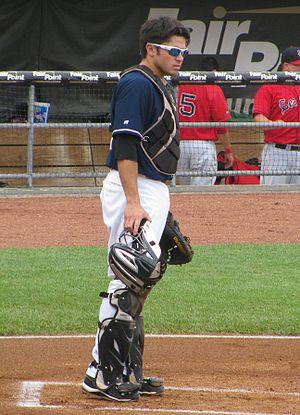
Travis d'Arnaud est un receveur des Ligues majeures de baseball qui évolue avec les Mets de New York.